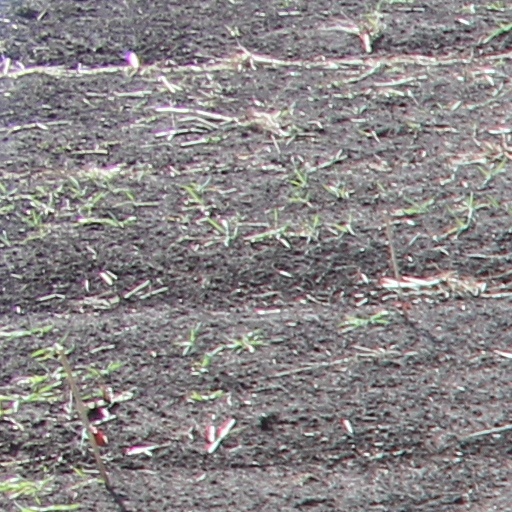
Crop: wheat